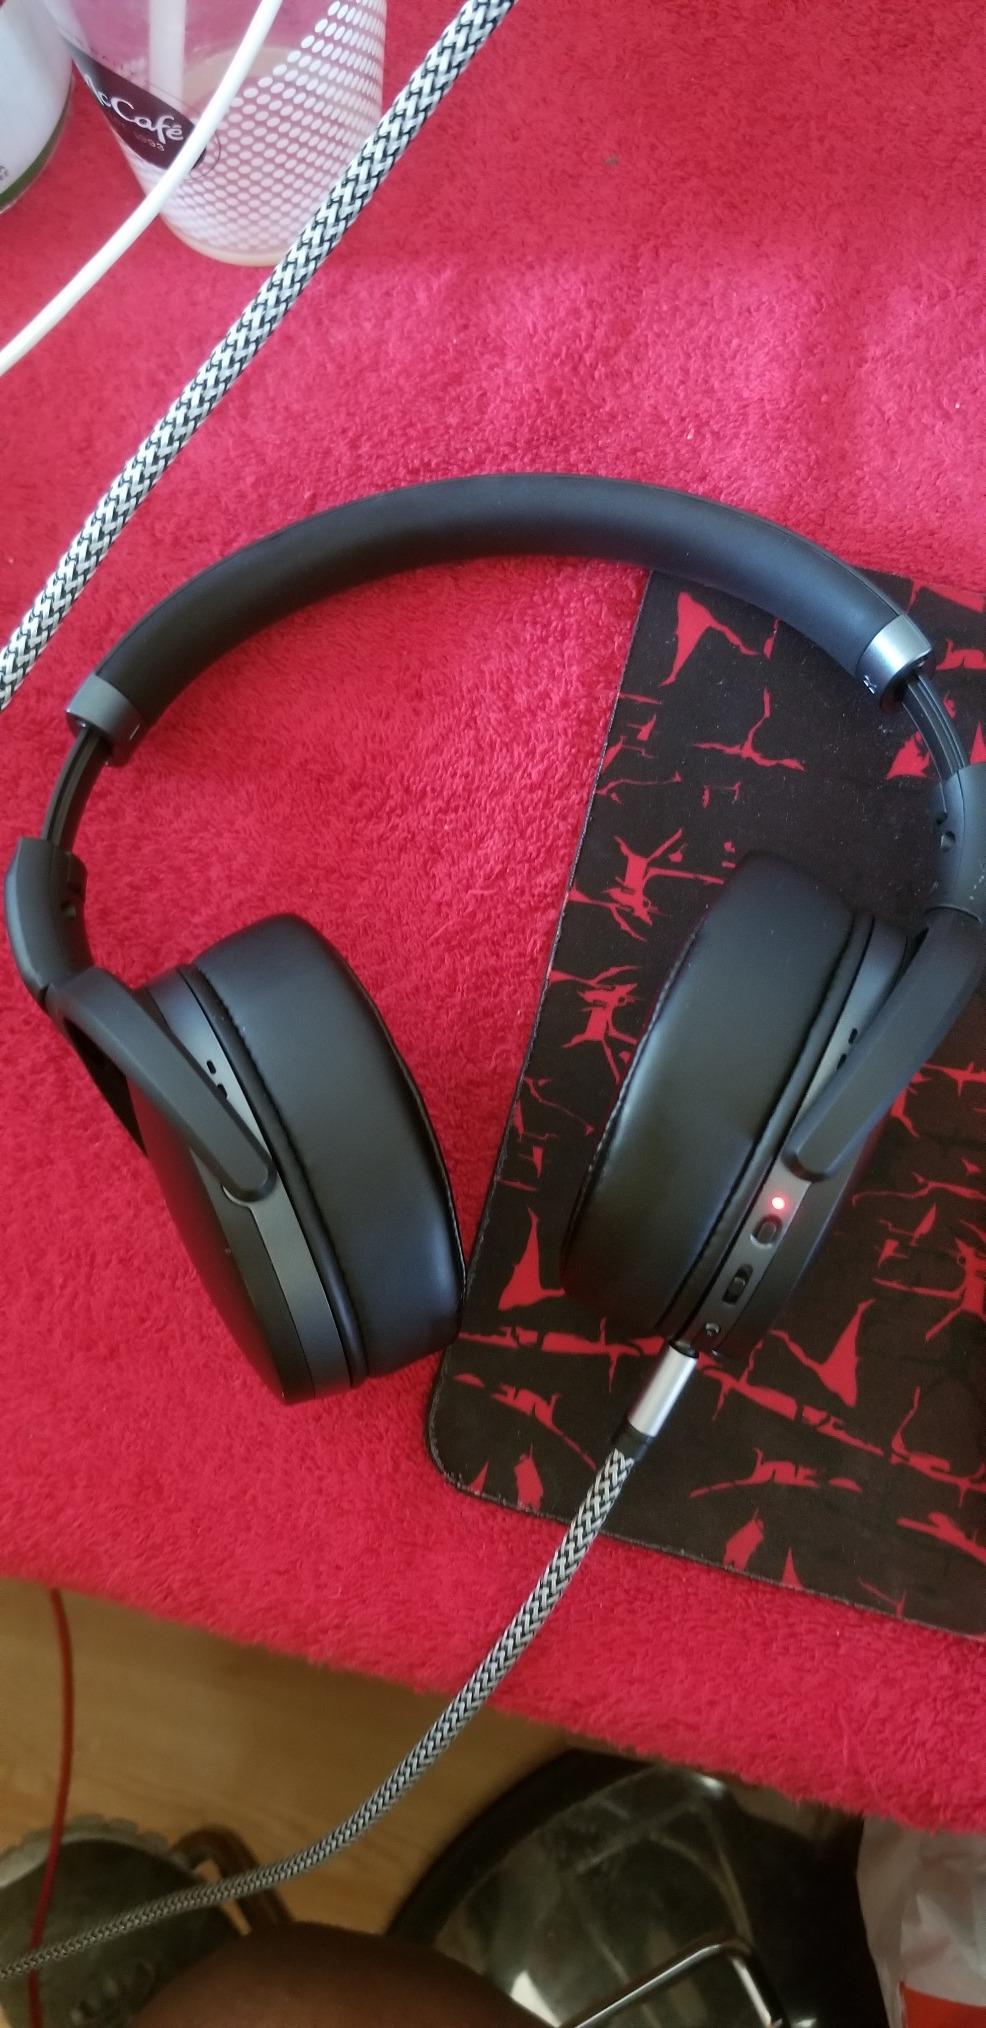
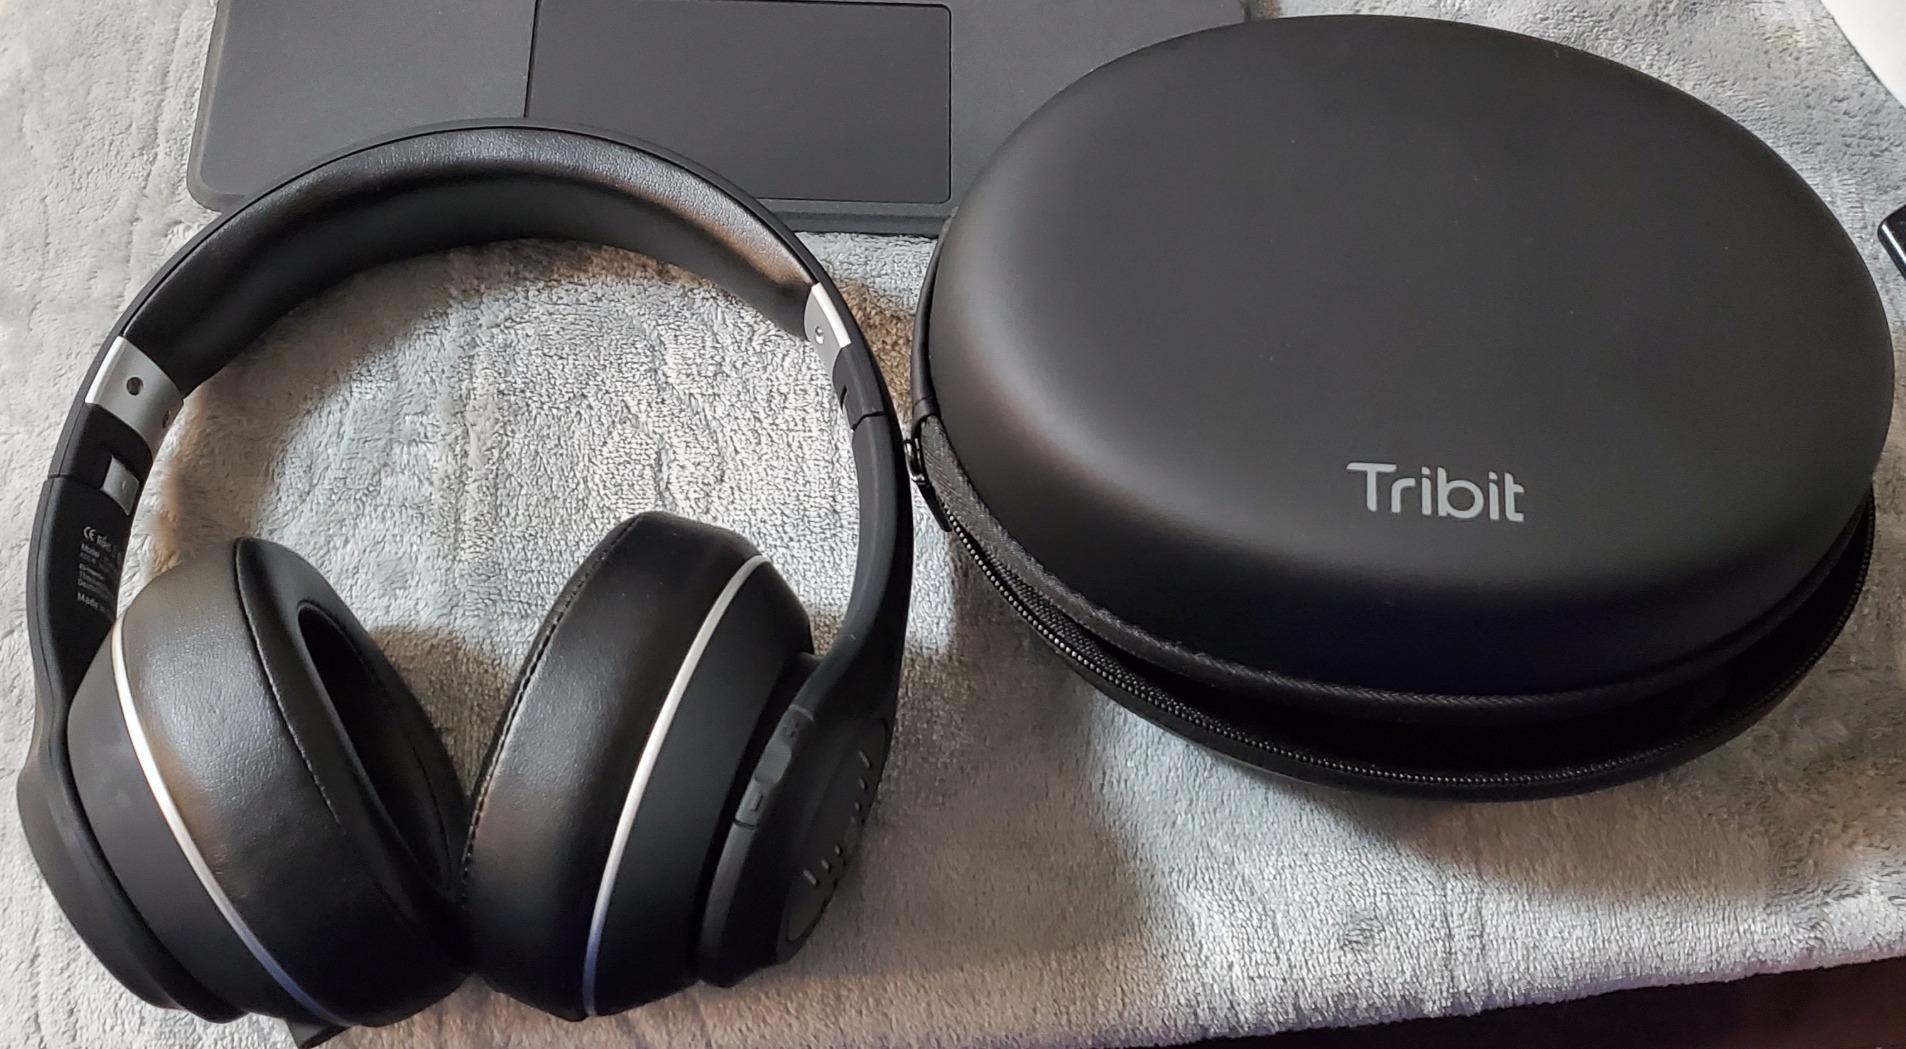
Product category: headphones
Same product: no